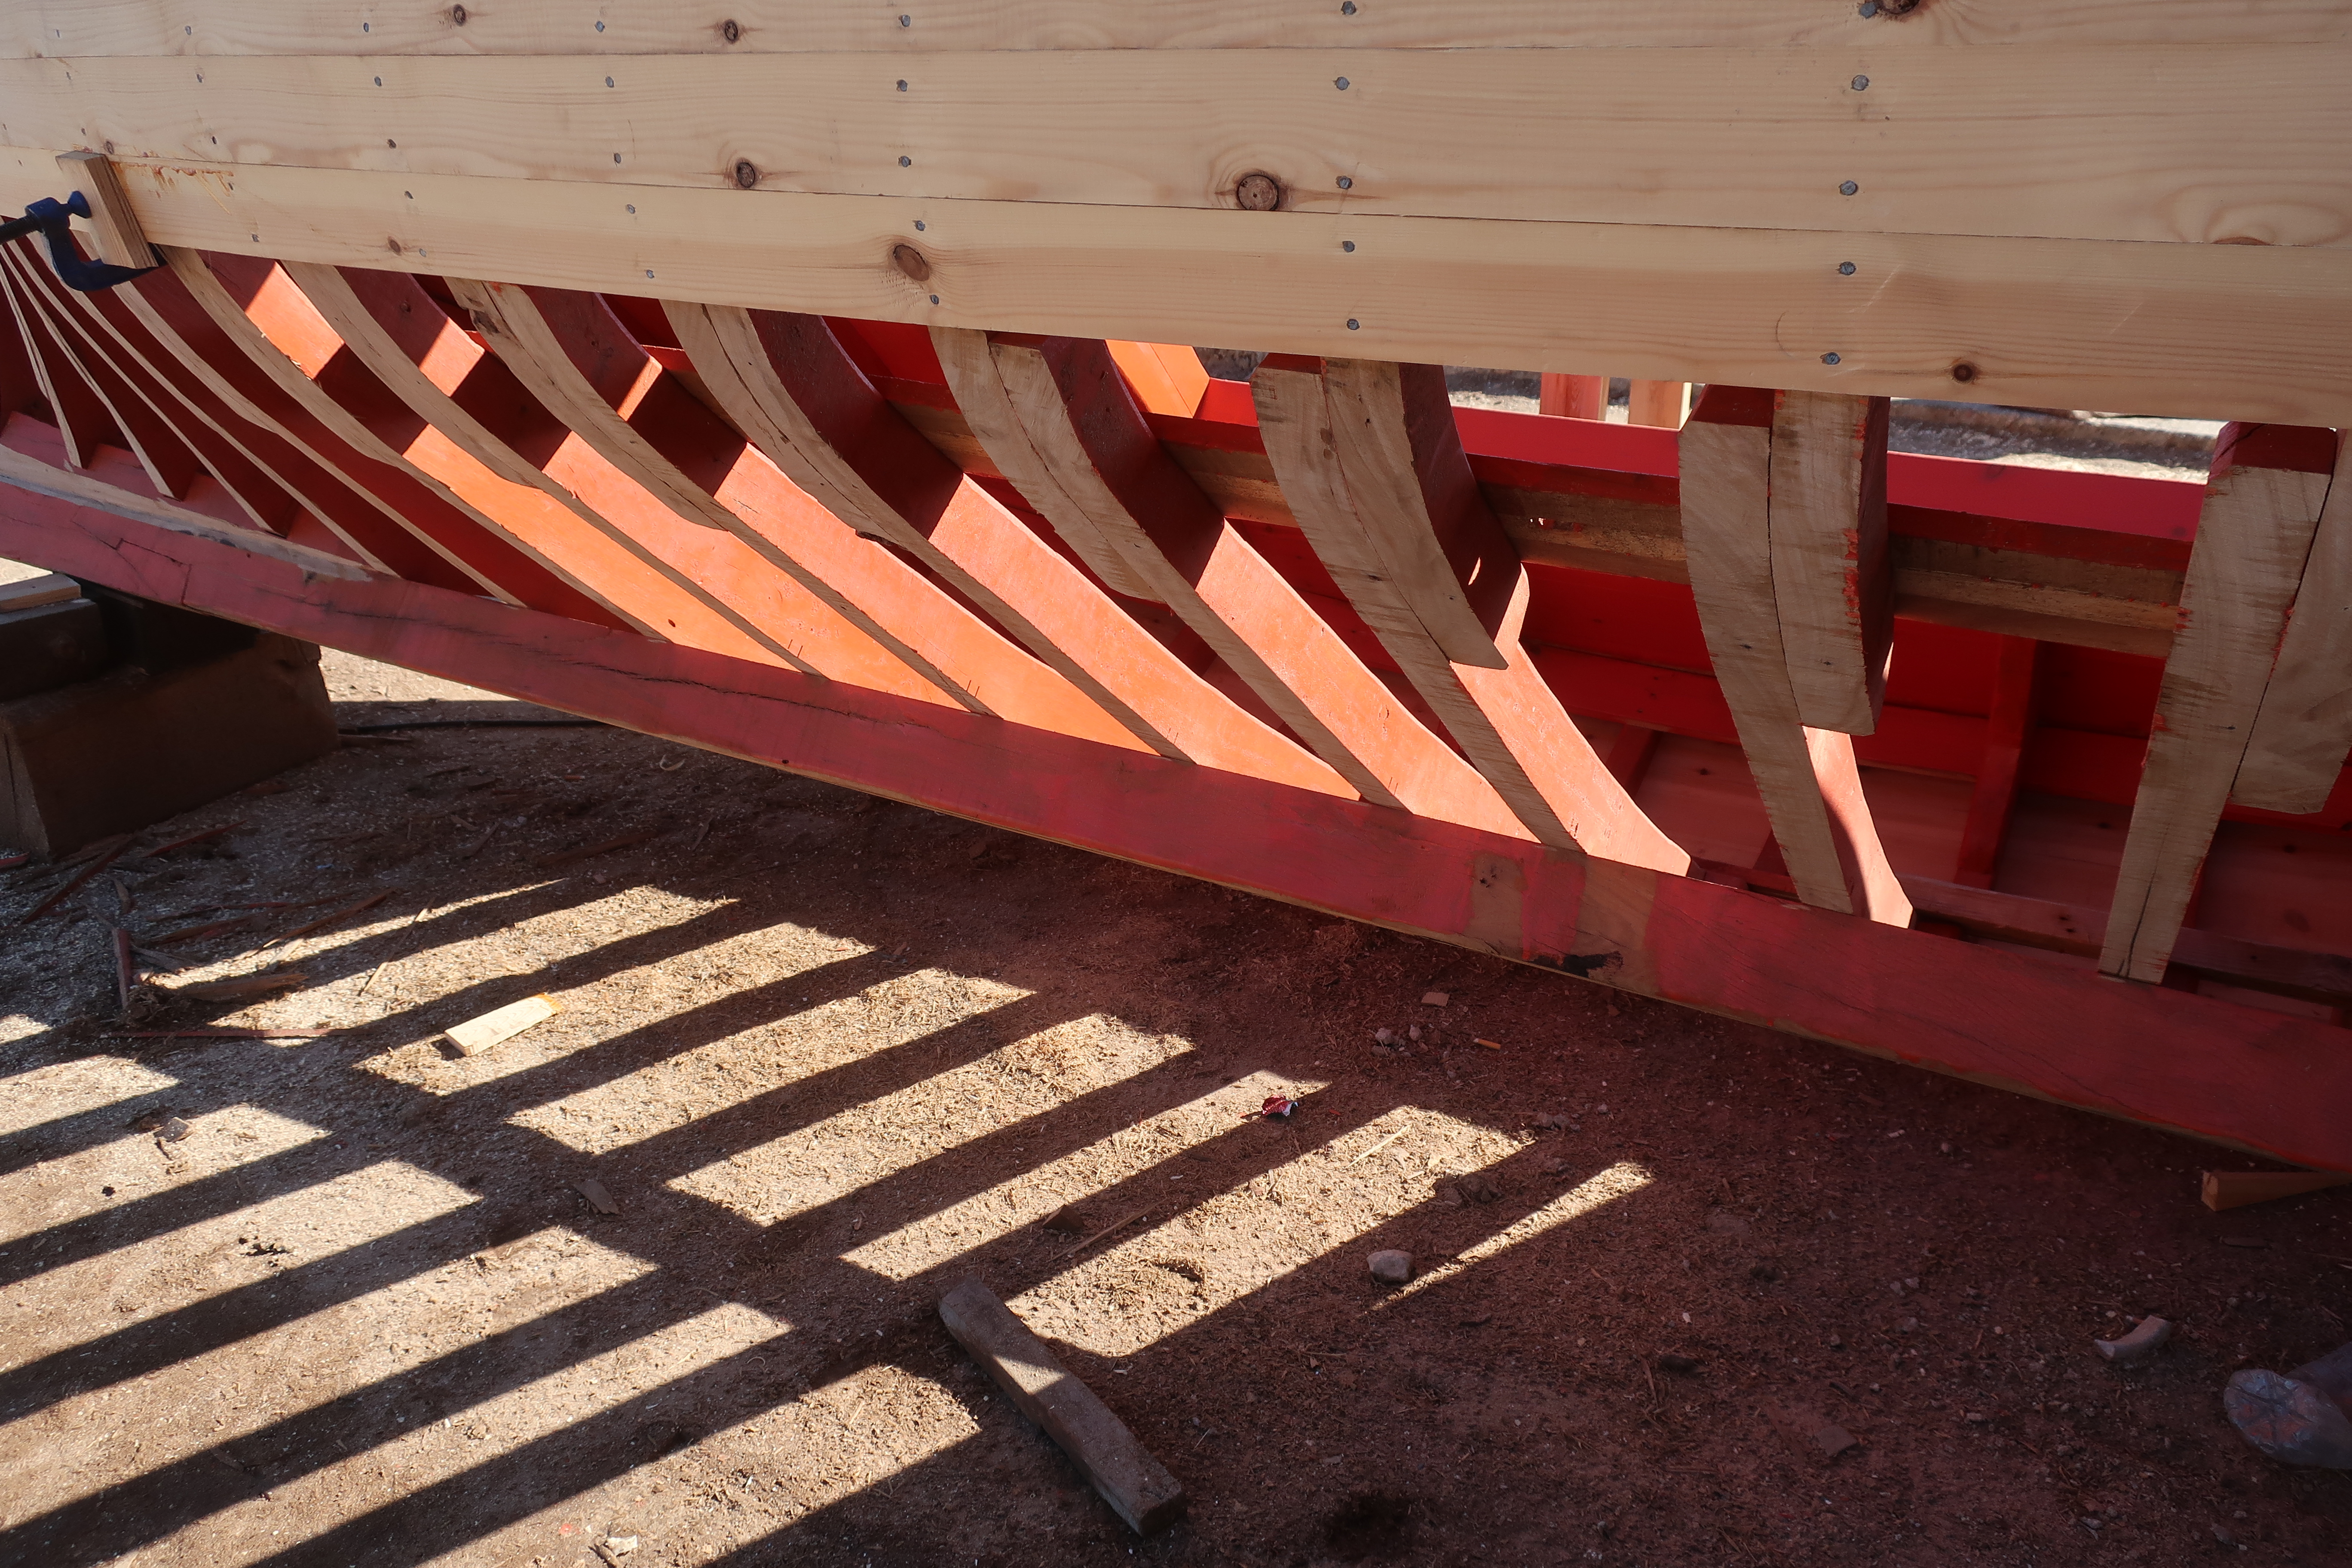
sky, boat, sea, blue, wood, plank, hardwood, wood stain, plywood, lumber, varnish, building material, boats and boating equipment and supplies